Cutty Sark

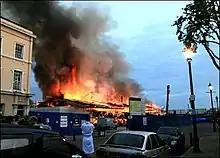
"Cutty Sark" on fire, in May 2007

The ship is in the care of the Cutty Sark Trust, whose president, the then Duke of Edinburgh, was instrumental in ensuring her preservation, when he set up the Cutty Sark Society in 1951. The Trust replaced the Society in 2000. She is a Grade I listed monument and was on the Buildings at Risk Register following the 2007 fire. The gallery beneath the ship holds the world's largest collection of ships' figureheads, donated to the Society by Sydney Cumbers in 1953.